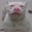
Label: dog